Nishi-Maizuru Station

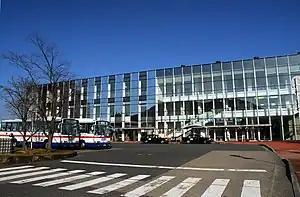
Nishi-Maizuru Station building, March 2007

is a union passenger railway station located in the city of Maizuru, Kyoto Prefecture, Japan, operated jointly by the West Japan Railway Company (JR West) and the private railway company Willer Trains (Kyoto Tango Railway).